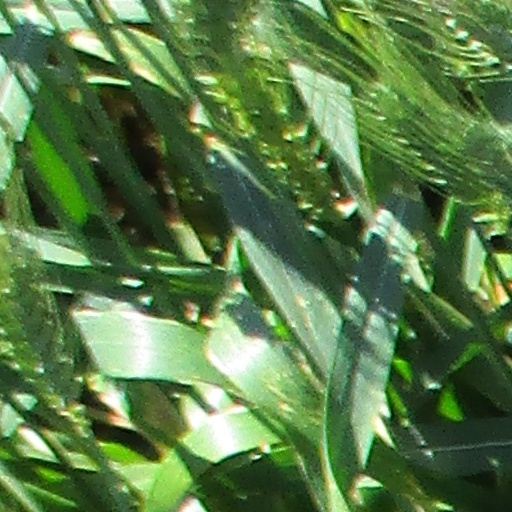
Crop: wheat